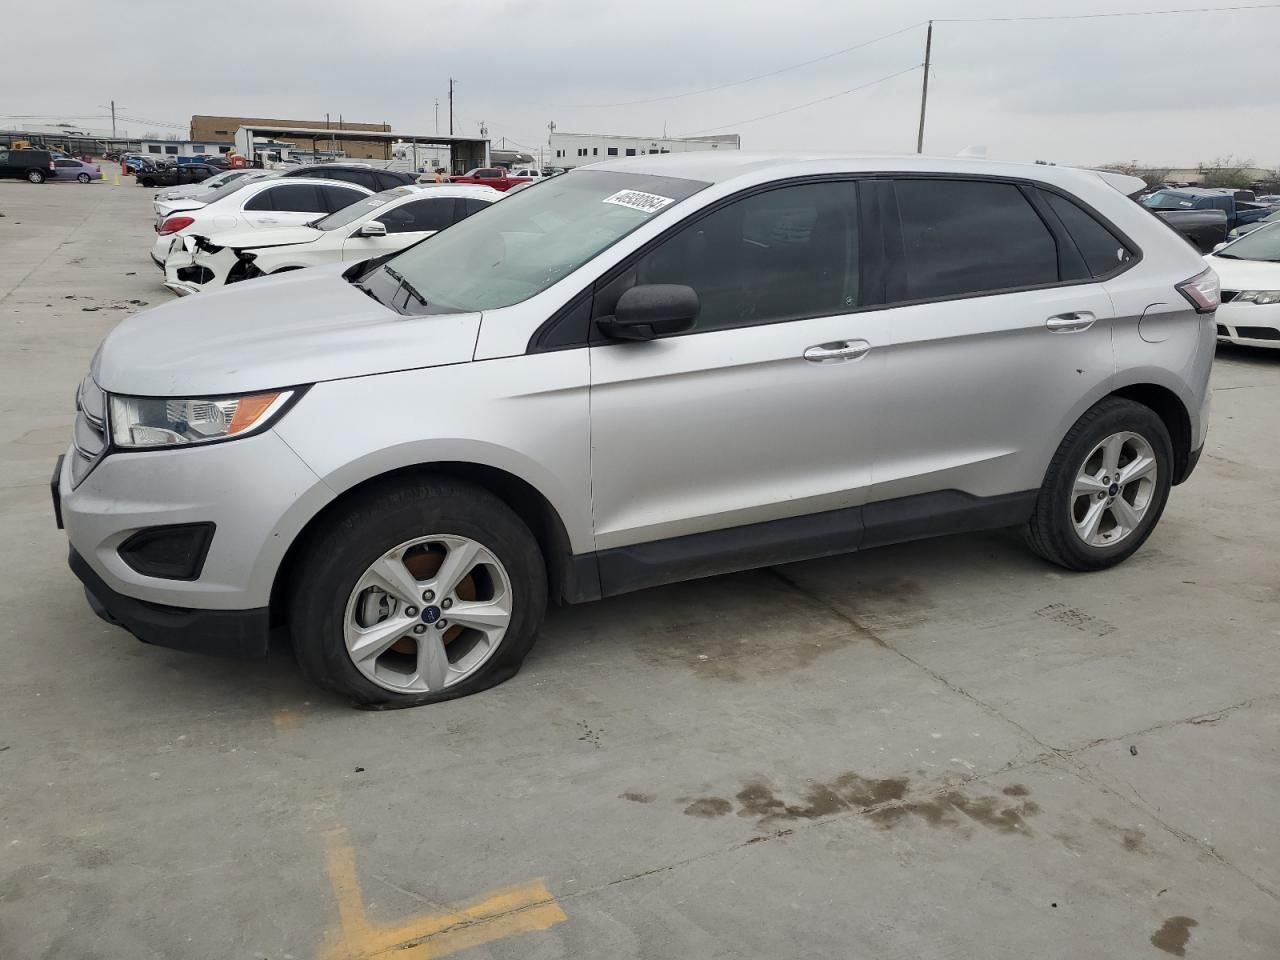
Aucun dommage détecté.
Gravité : aucun